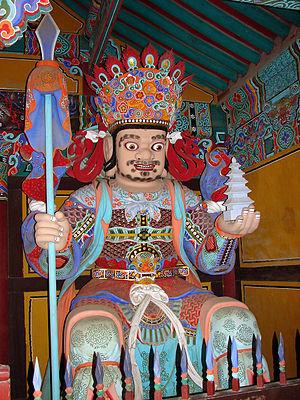
Les Quatre Rois célestes, sont les gardiens des horizons et de la loi bouddhique en Chine. Ces dieux sont également répandus dans les lieux où le bouddhisme est d'influence chinoise. Au Tibet, où ils sont appelés en tibétain : རྒྱལ་ཆེན་བཞི, Wylie : rgyal chen bzhi, au Japon où ils sont appelés shitennō, ils sont également appelés en sanskrit ：Catur maharaja kayikas.